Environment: real
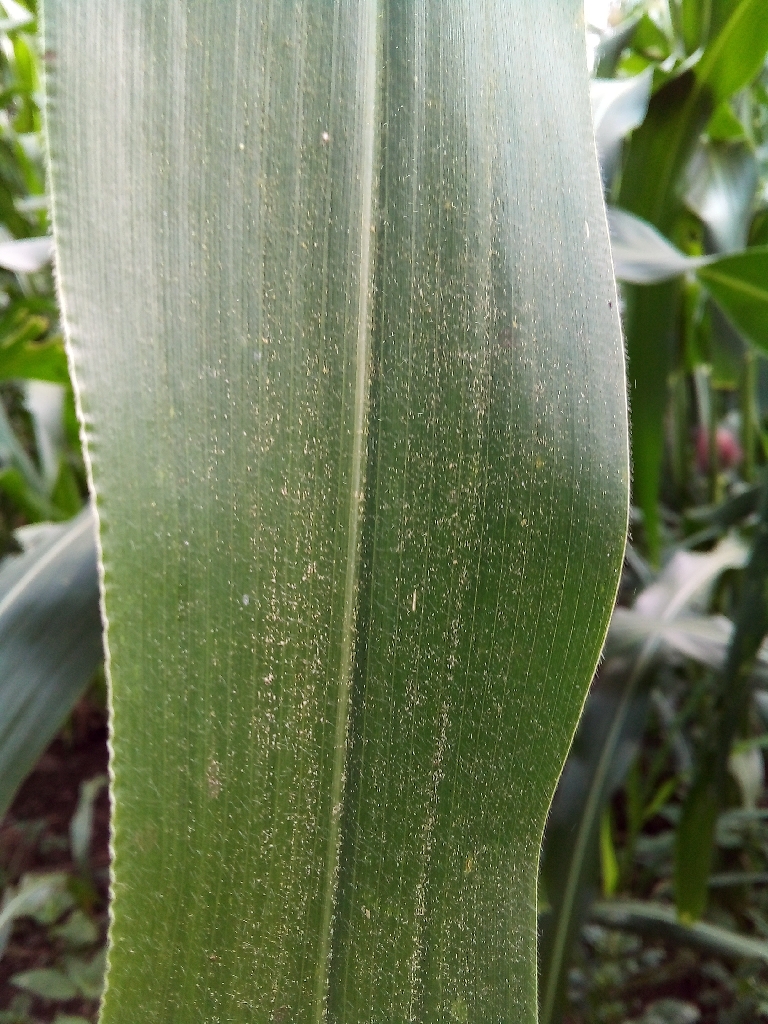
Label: healthy